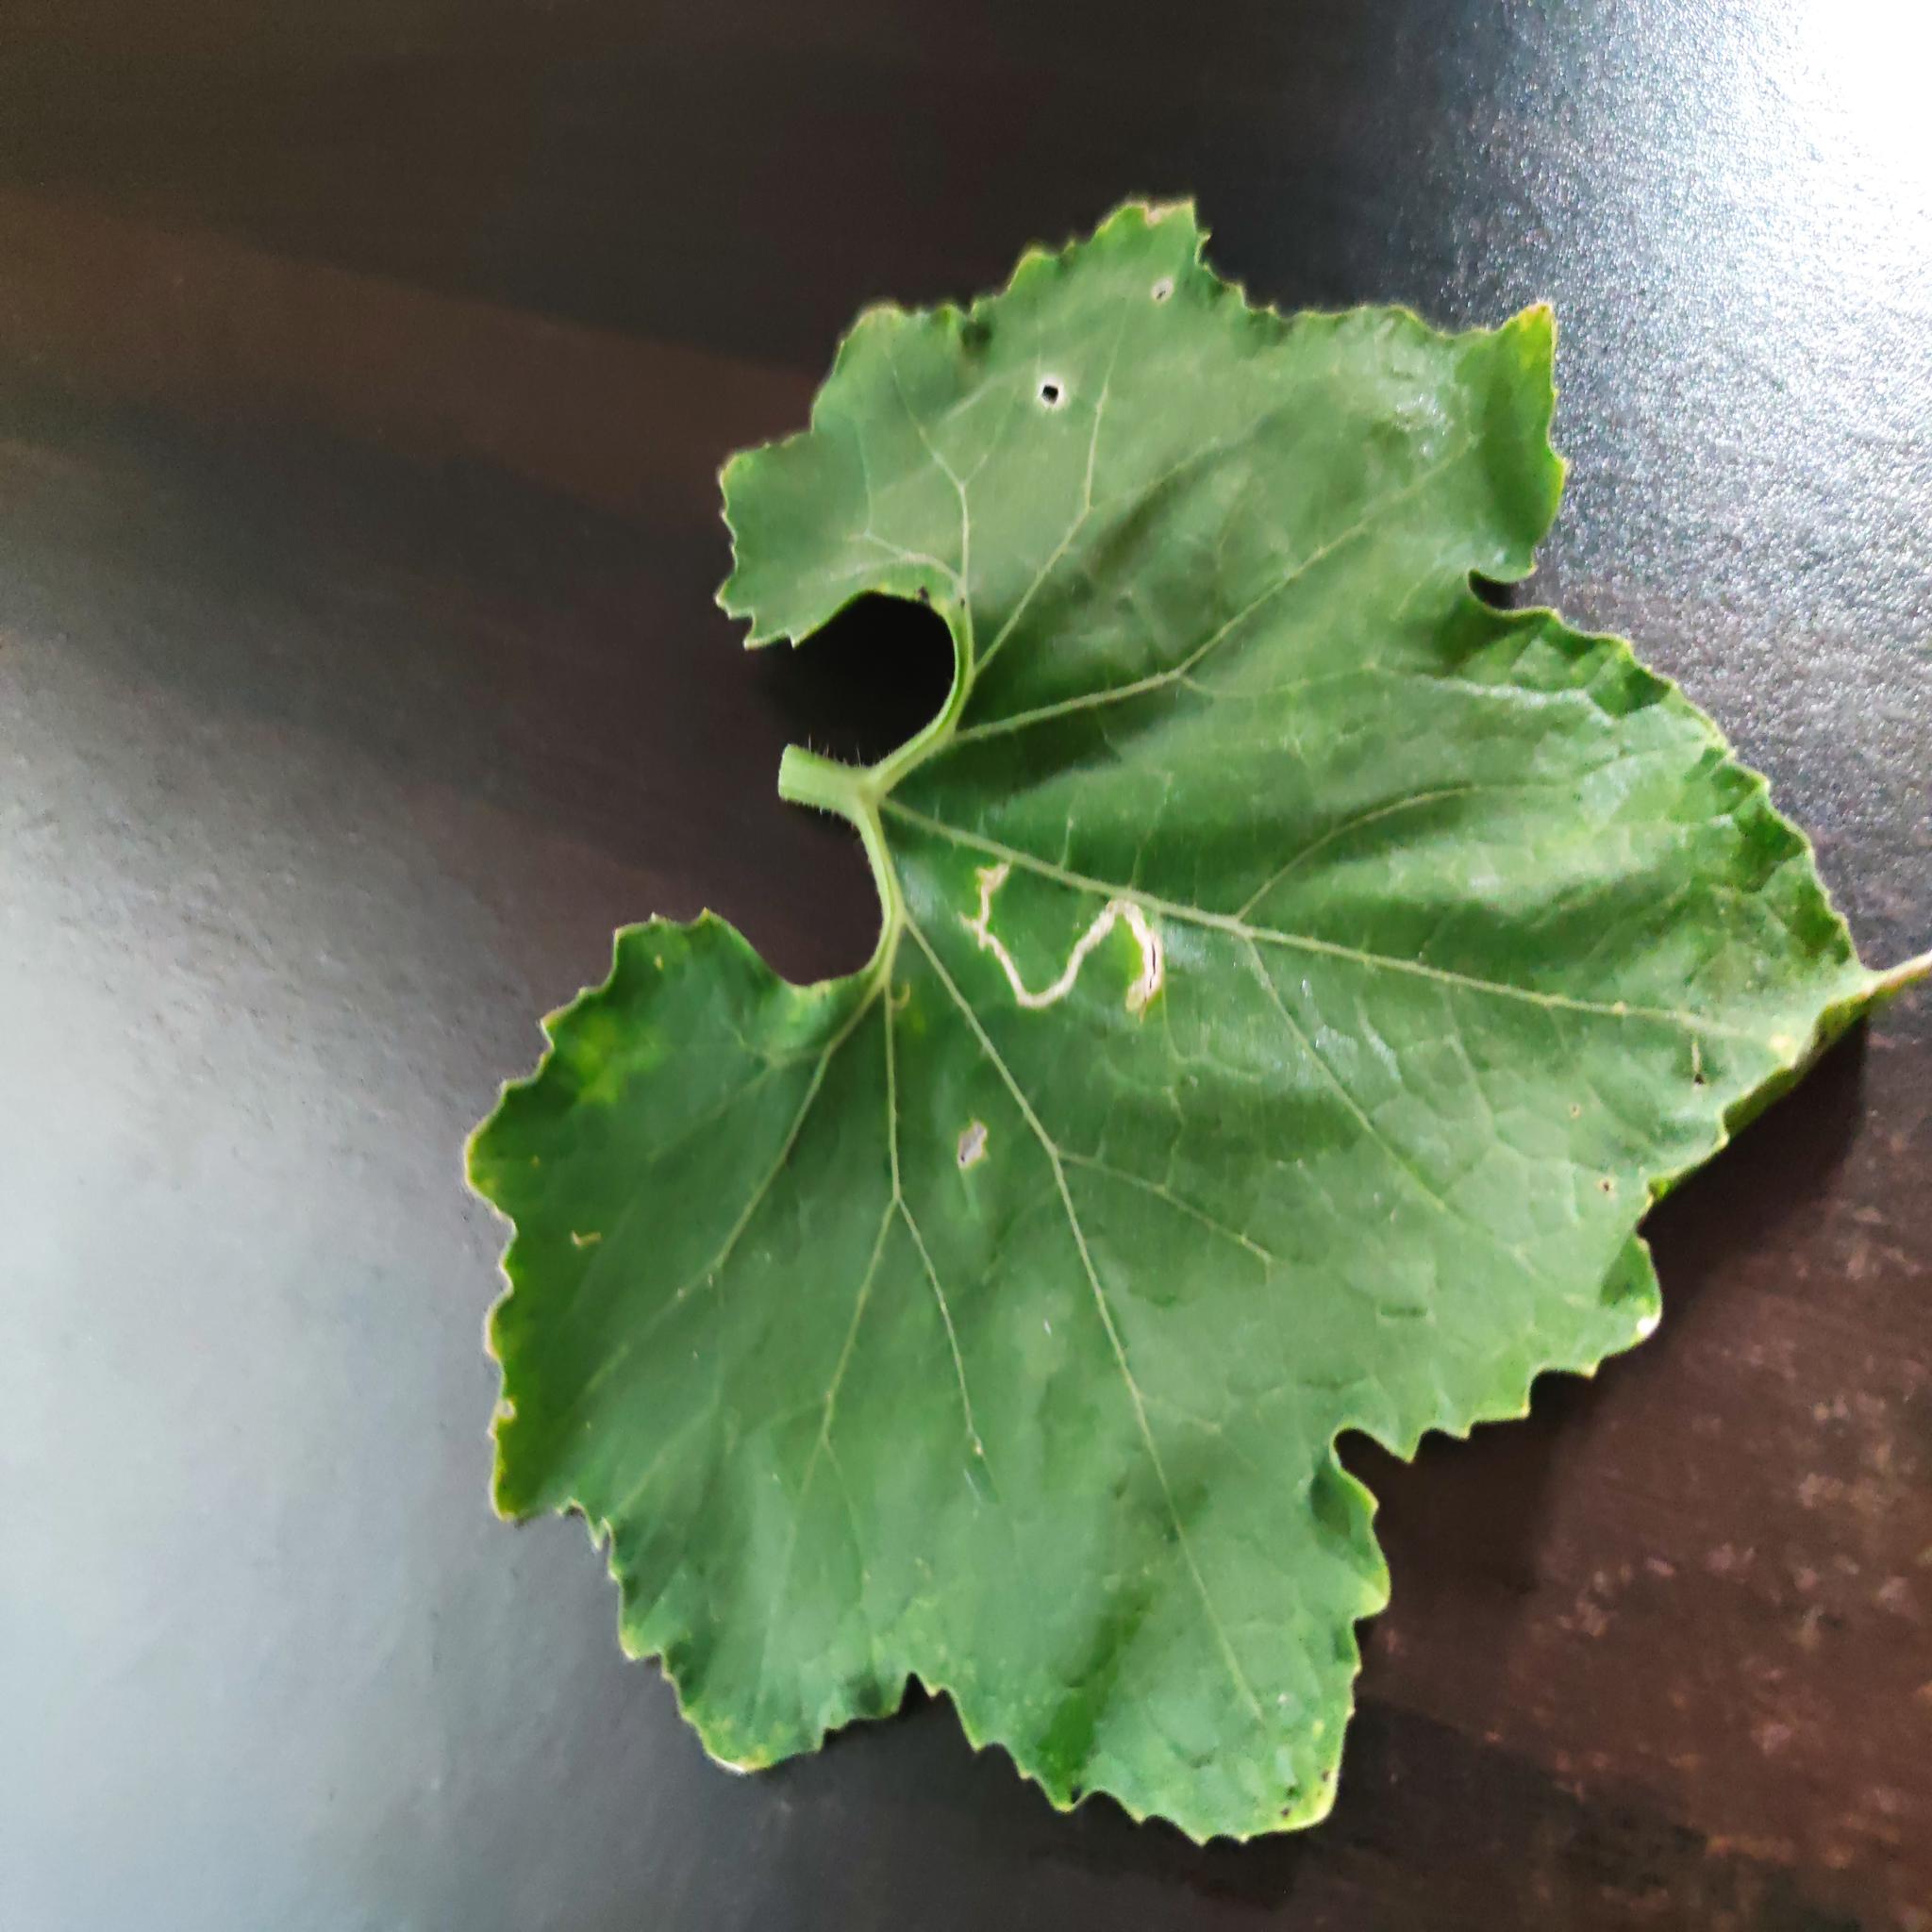
Label: Leaf miner